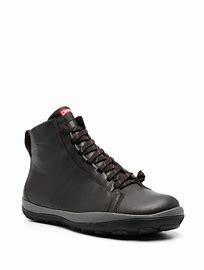
Brand: Camper
Model: PEU